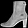
Label: Ankle boot